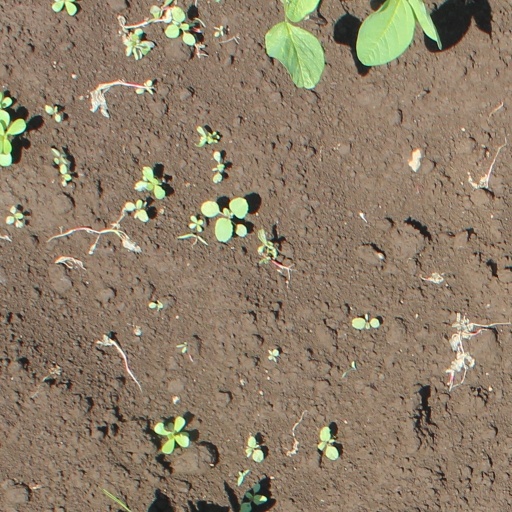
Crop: soybean